Kita-ku, Sapporo

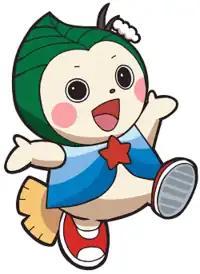
Poppyi, the ward's mascot

Kita's mascot is is a bright, cute and energetic yet curious leaf fairy born from a shooting star that is fused with a leaf. She likes long walks and vegetables. Her birthday is October 21. Her charm points are her eyes and her star-shaped button. She is promoted as the mascot of the ward's health department before finally becoming the mascot of the ward in March 2019.